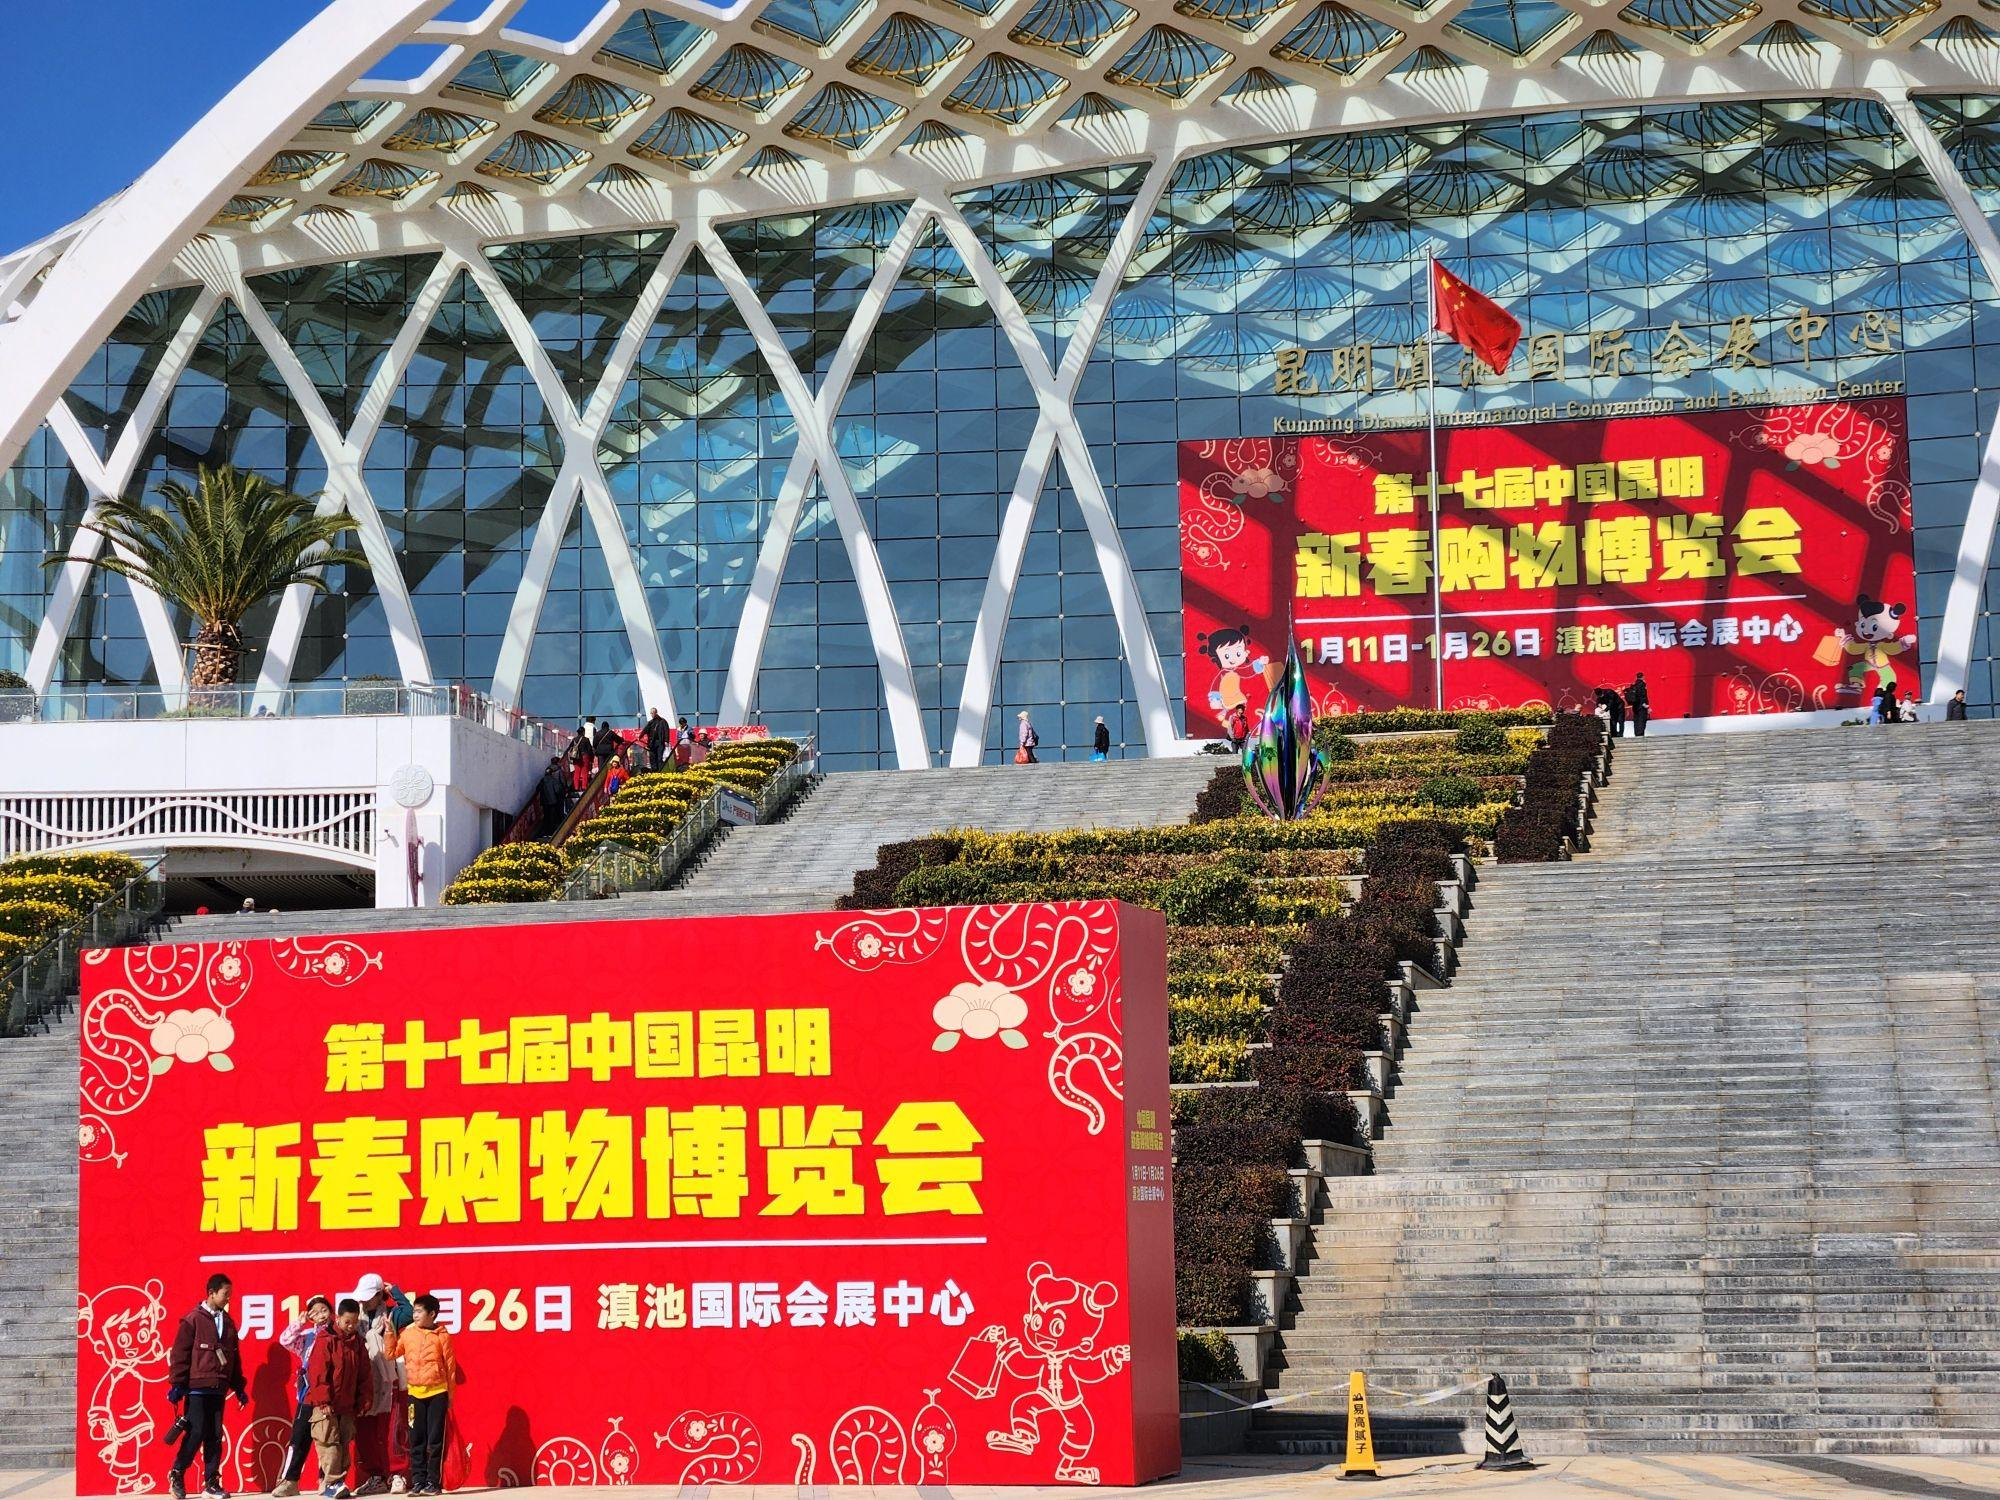
地标名称：昆明国际会展中心
所在城市：昆明市·官渡区